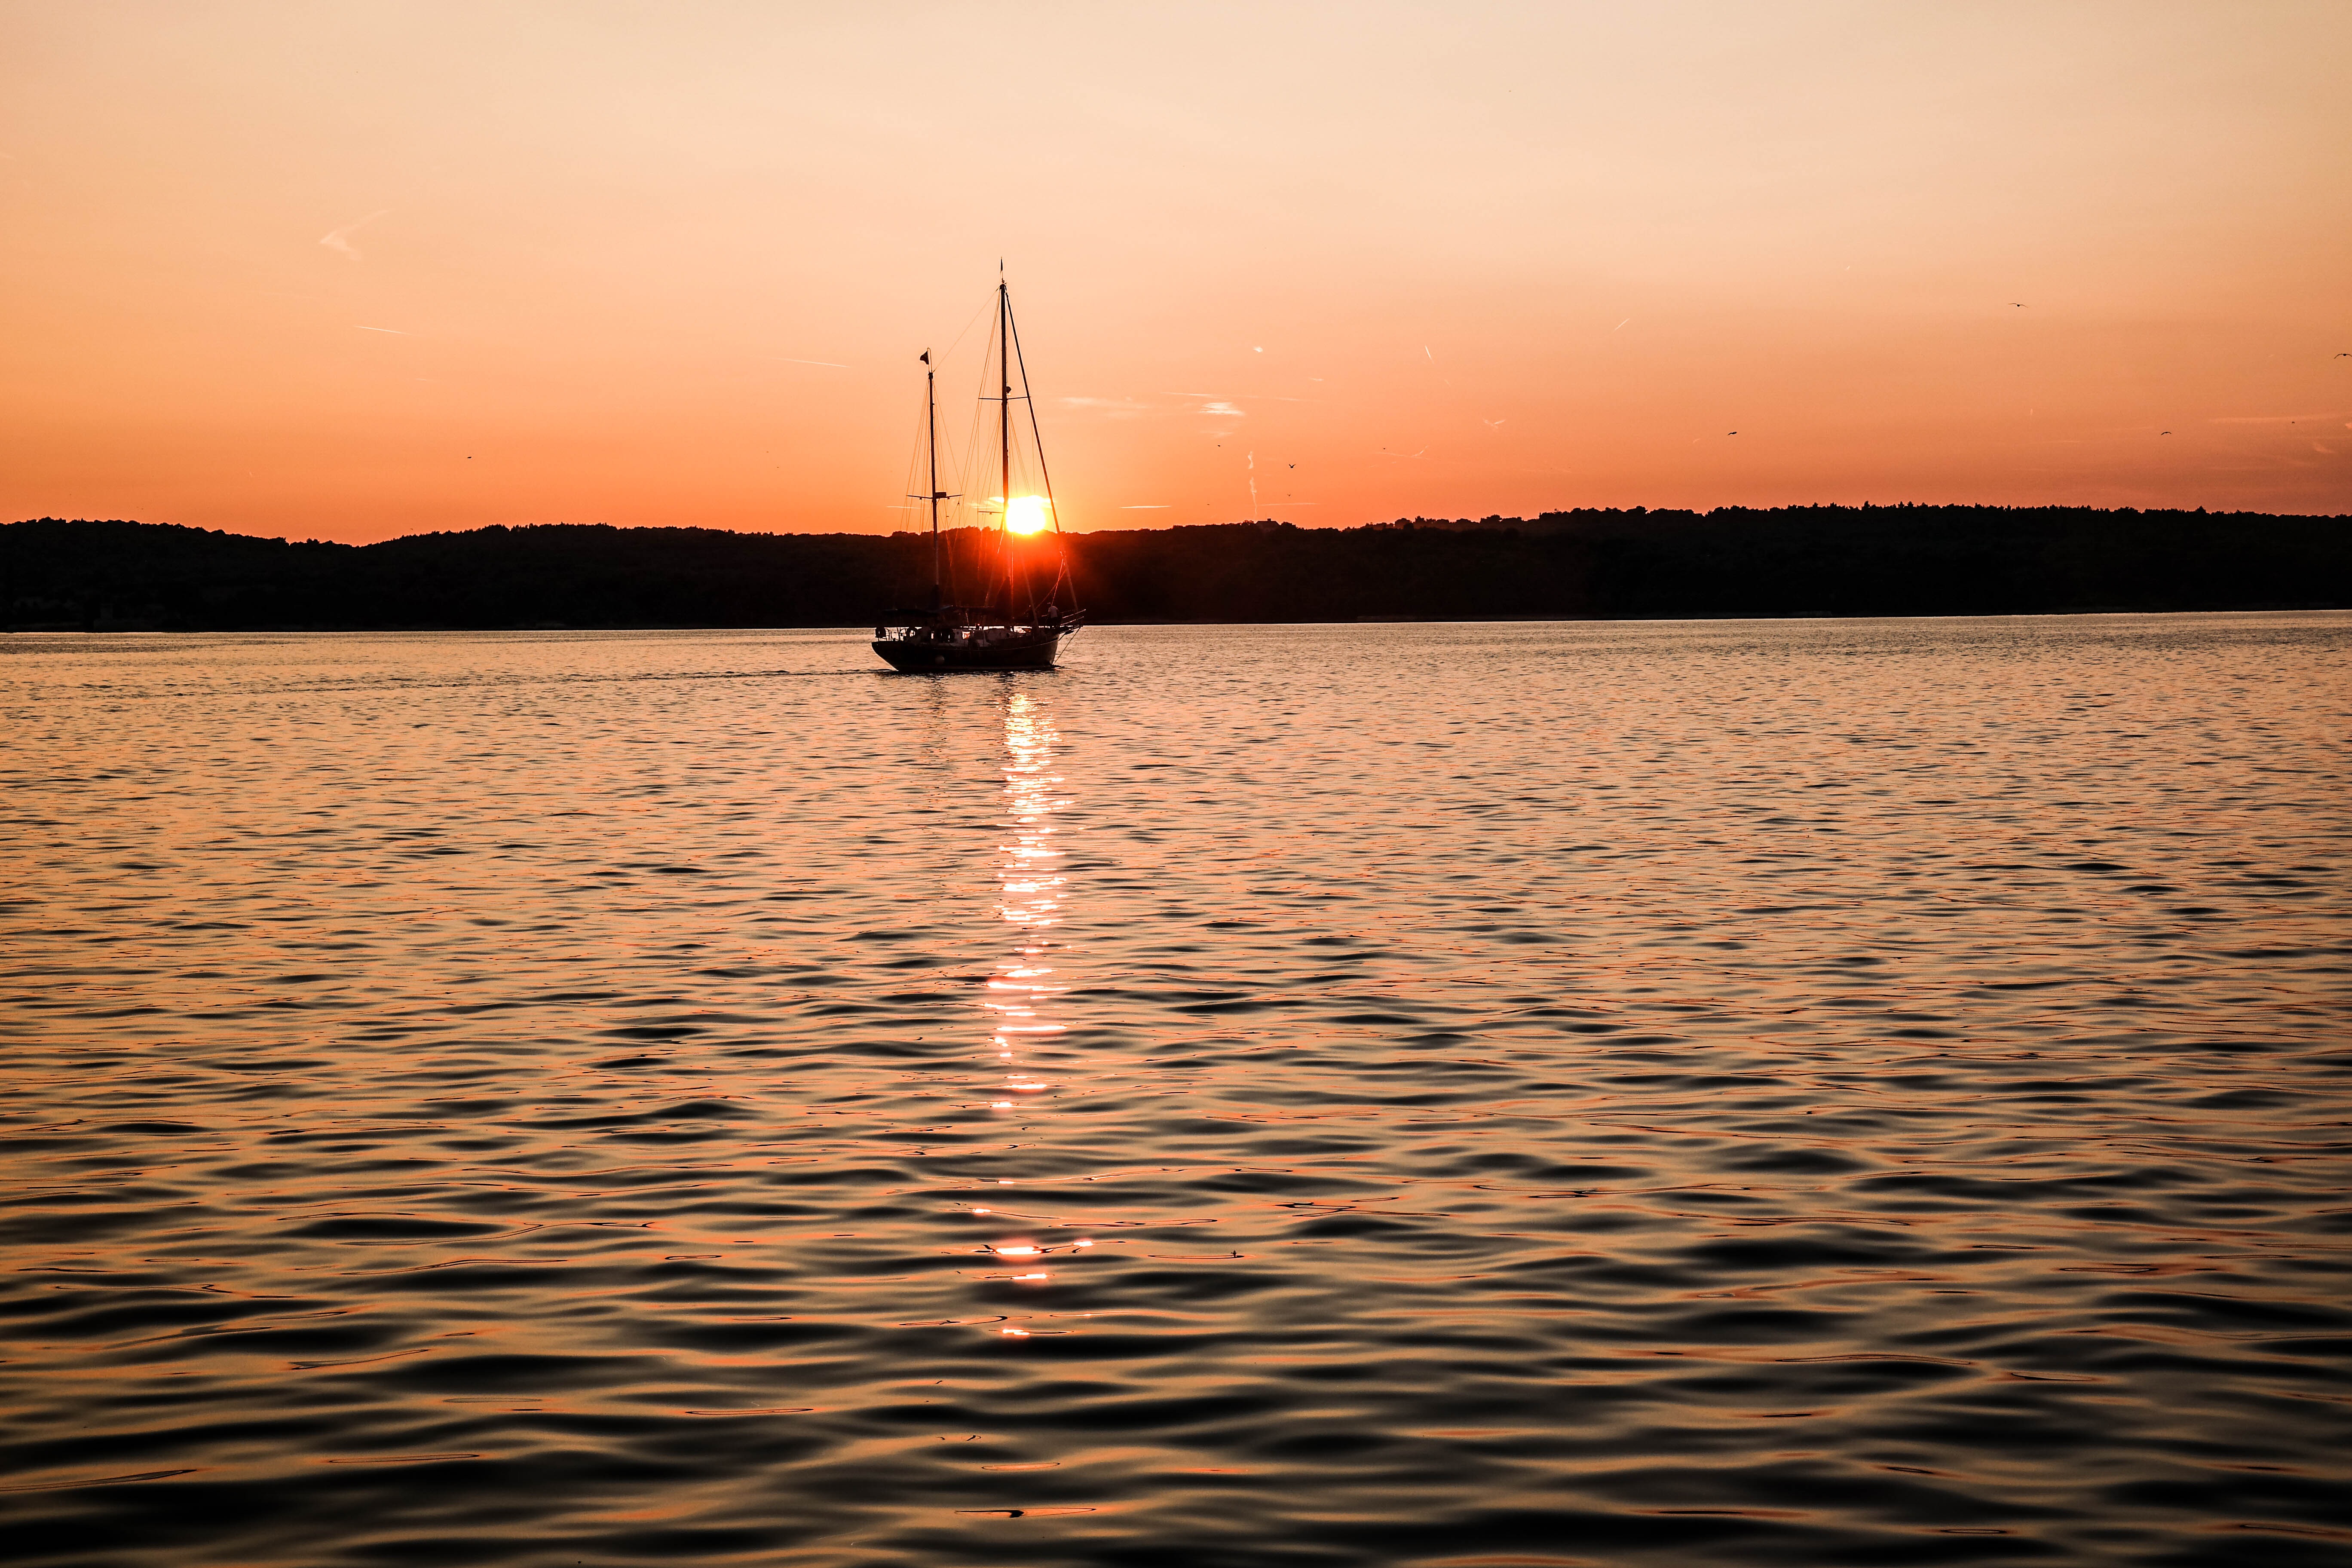
sea, water, horizon, sky, sunrise, sunset, boat, sunlight, morning, lake, dawn, dusk, evening, reflection, vehicle, tower, bay, sailboat, motorboat, west, croatia, the sun, the coast, the waves